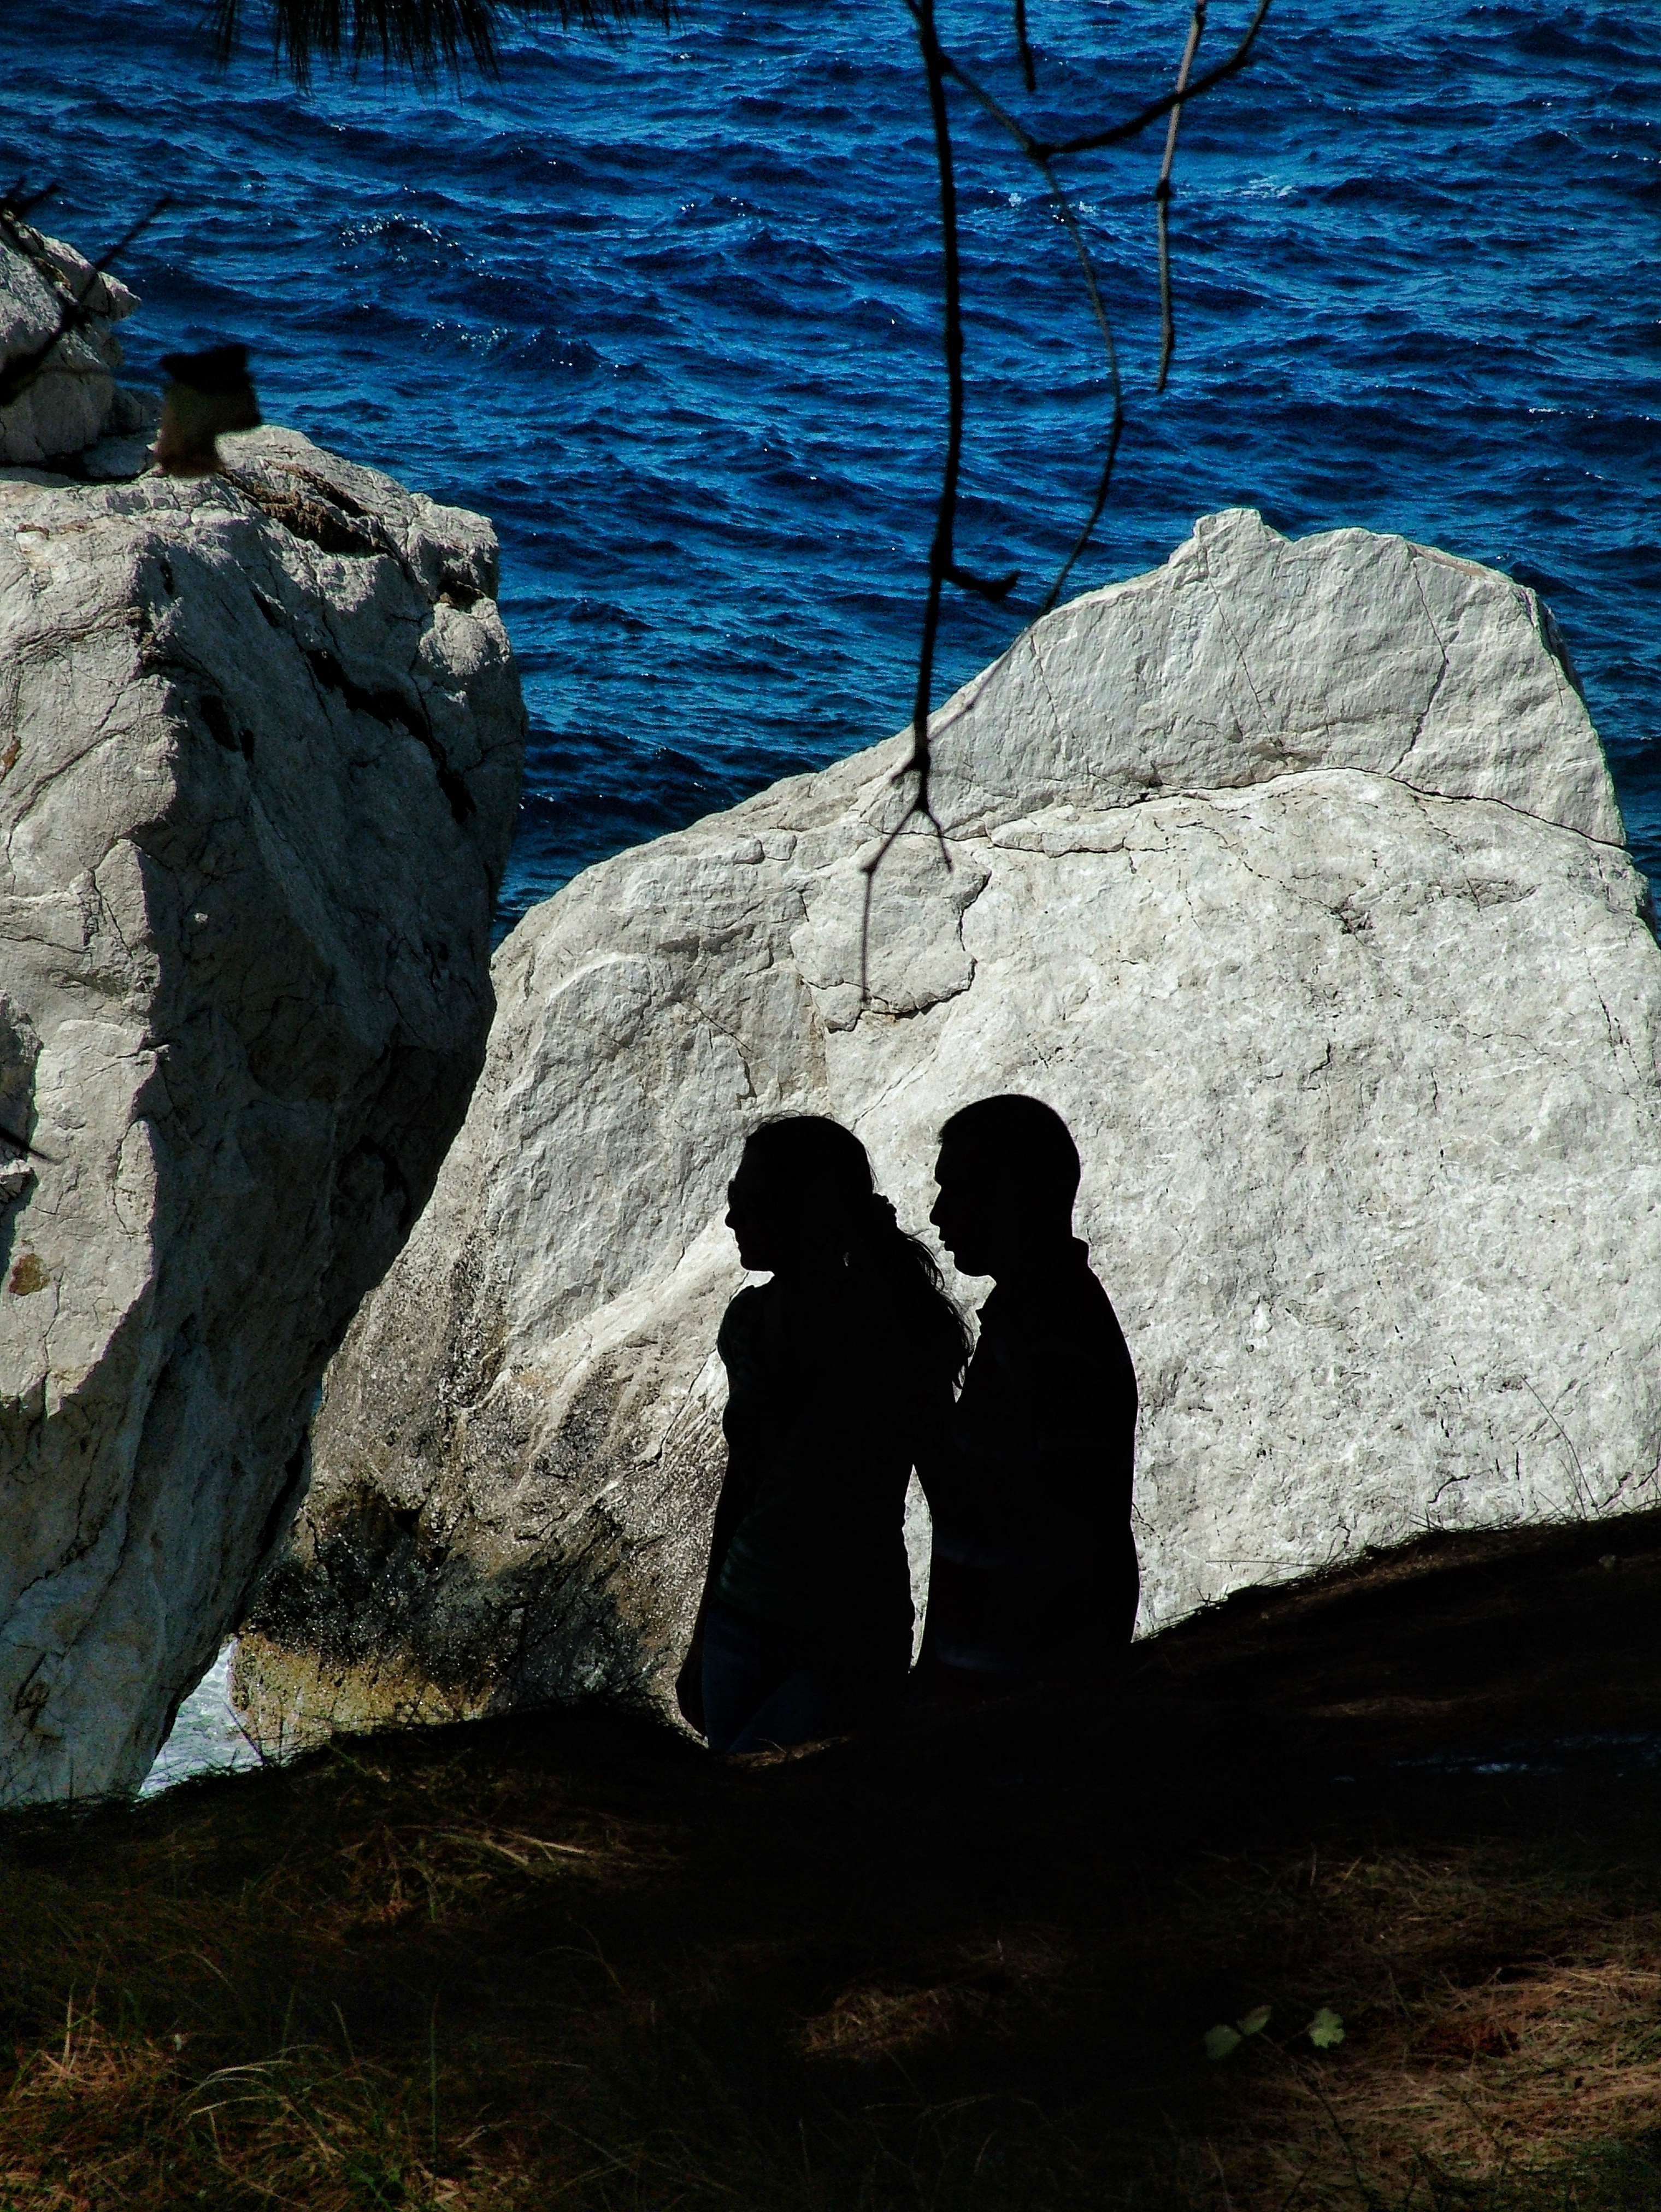
sea, coast, nature, rock, cliff, love, peace, blue, silence, terrain, geology, marine